Radovan Sloboda (politician)

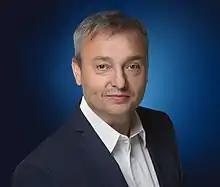
Radovan Sloboda

Radovan Sloboda ( in Banská Bystrica) is a Slovak politician, an entrepreneur and a sports manager. He has been a Member of National Council of The Slovak Republic since 2020. He represents a political party, Freedom and Solidarity. He is also a member of Council of Slovak Tennis Association and the chairman of Tennis Club of Baseline Banská Bystrica.